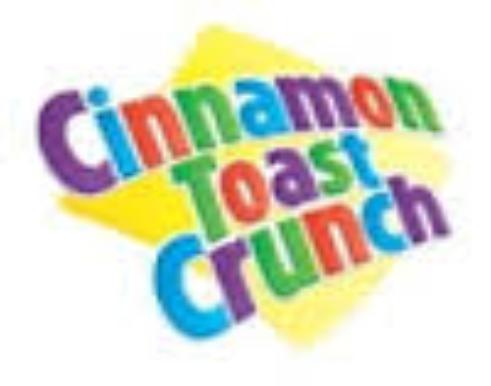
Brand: Chocolate Toast Crunch
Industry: Food